Niels Hemmingsen

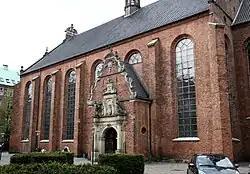
Church of the Holy Ghost, Copenhagen

Born in Errindlev on Lolland. He attended Latin school at Nysted and Roskilde. He studied from 1537 to 1542 at the University of Wittenberg, where the humanistic theology of Philipp Melanchthon made a strong impression on him. Returning to Denmark, he became a prolific author of works in Latin. In 1543 he became professor of Greek at the University of Copenhagen and in 1553 professor of theology. He was pastor of the Church of the Holy Ghost, Copenhagen from 1547 to 1553. He received his doctorate in 1557 and became vice chancellor in 1572.